Madame de La Pommeraye's Intrigues

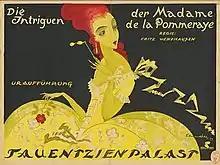

Madame de La Pommeraye's Intrigues (German: Die Intrigen der Madame de La Pommeraye) is a 1922 German silent film directed by Fritz Wendhausen and starring Olga Gsowskaja, Margarete Schlegel and Grete Berger. The film was produced by Russo Film, a short-lived company backed by Decla-Bioscop which aimed to adapt literary works for the screen. The film was released shortly after Decla-Bioscop had been absorbed into the larger UFA group. It was based on a story by Denis Diderot. It premiered at the Tauentzienpalast on 20 January 1922.